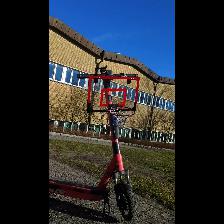
Label: NonHuman